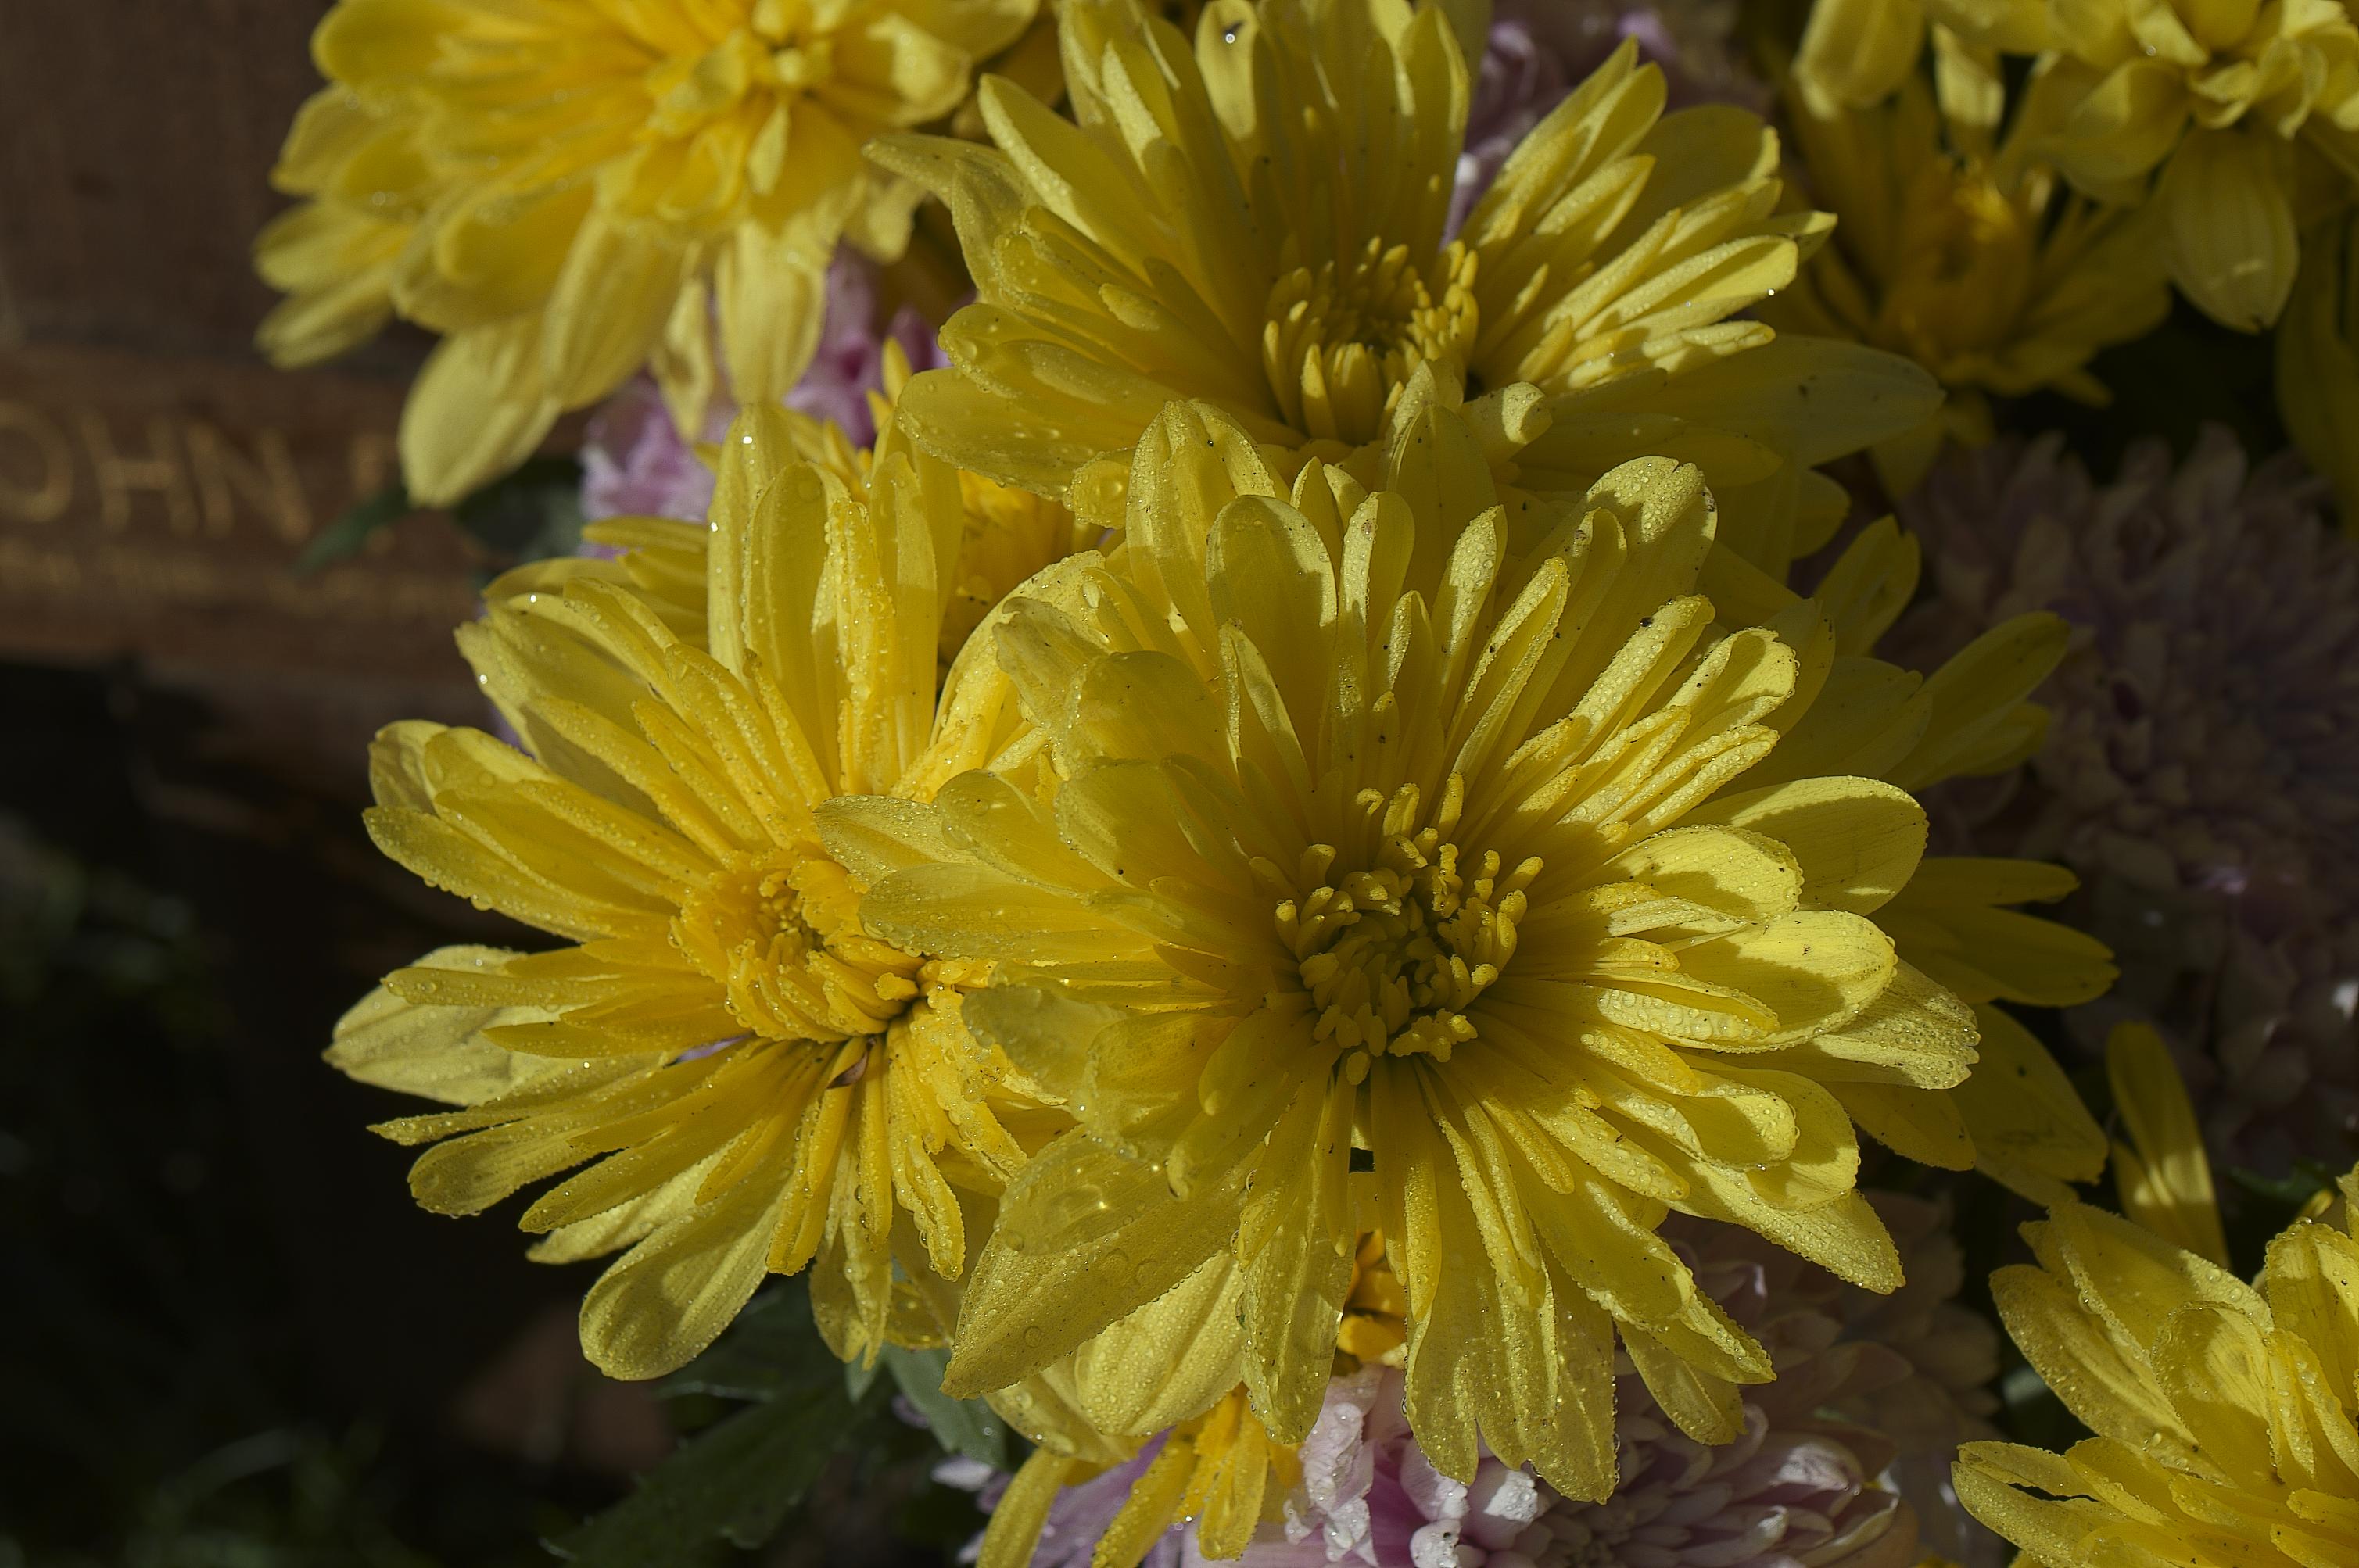
blossom, plant, leaf, flower, petal, autumn, botany, yellow, flora, wildflower, cool image, macro photography, flowering plant, daisy family, annual plant, land plant, chrysanths